Pasiphaë

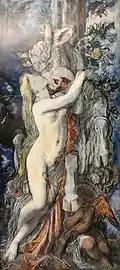
Pasiphaë and the Cretan Bull (19th cent.) by Gustave Moreau

In the general understanding of the Minoan myth, Pasiphaë and Daedalus' construction of the wooden cow allowed her to satisfy her desire for the Cretan Bull. Through this interpretation she was reduced from a near-divine figure (daughter of the Sun) to a stereotype of grotesque bestiality and the shocking excesses of lust and deceit.